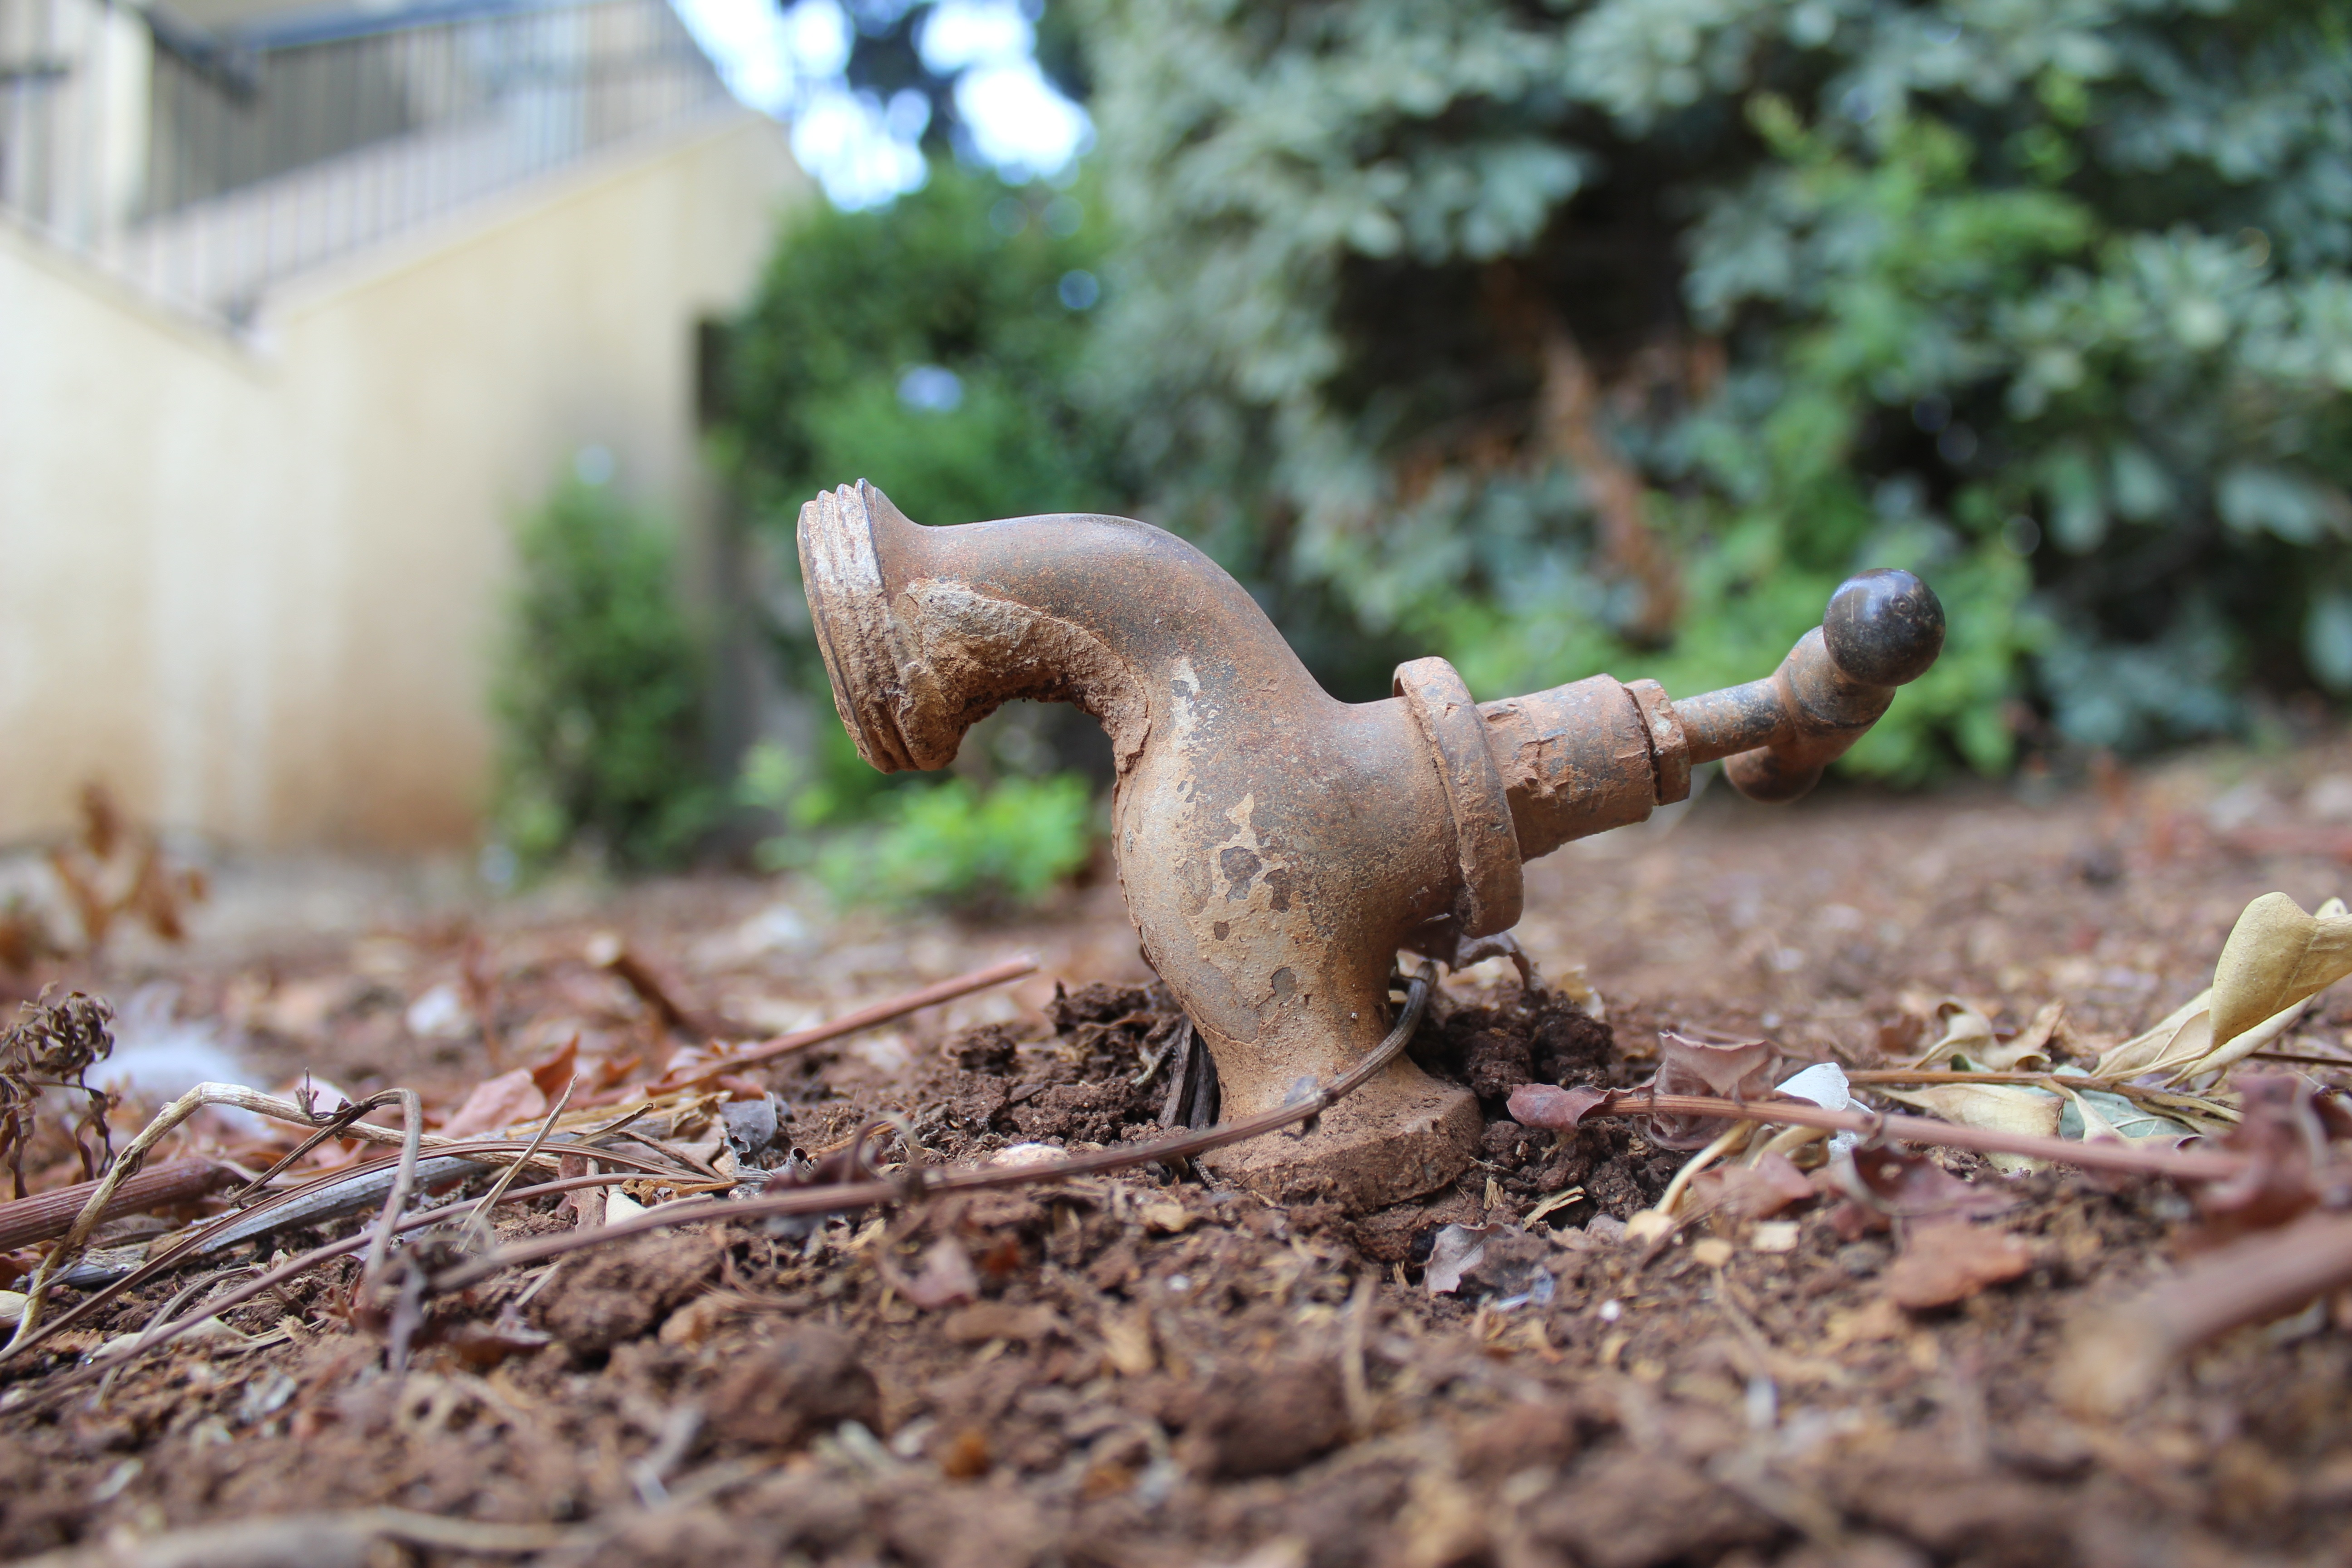
tree, branch, plant, leaf, flower, land, dry, wildlife, produce, soil, flora, fauna, tap, faucet, ground water, woody plant